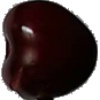
Label: cherry